S. H. Hasbullah

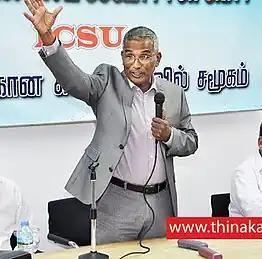
Professor S. H. Hasbullah during a talk. Photo by Thinakaran

Shahul Hameed Hasbullah (3 September 1950 – 25 August 2018) was a Sri Lankan social activist, geographer and academic.